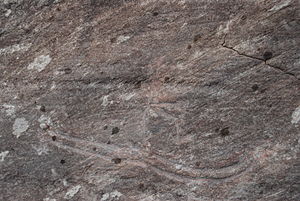
Helleristning / Tolkninger
Skiløberen fra Tro, Alstahaug.
En helleristning er en arkæologisk betegnelse for billeder af mennesker, dyr, genstande og symboler af geometrisk eller mere abstrakt type, som er hugget, skåret, slebet eller malet på bjergsider, stenflader og også på fritstående sten. Som regel findes helleristningene på synlige steder, mens især de malede findes i huler. Helleristninger er kendt fra forskellige perioder og i samtlige beboede verdensdele. Den palæolitiske hulekunst i Frankrig, Spanien, til dels også Sibirien er den mest farverige og varierede. Helleristninger af mere almindelig type forekommer mest i Skandinavien, Nordrusland og Sibirien.